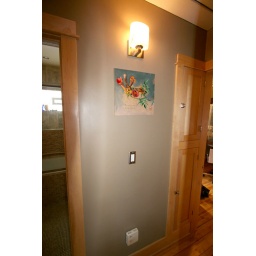
Hall way with bathroom on left, 2nd bedroom on right. Built in maple linen storage.